Niizaki Station

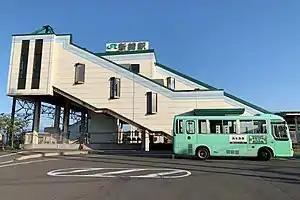
Niizaki Station north exit, May 2020

is a train station in Kita-ku, Niigata, Niigata Prefecture, Japan, operated by East Japan Railway Company (JR East). It is also a freight terminal for the Japan Freight Railway Company.